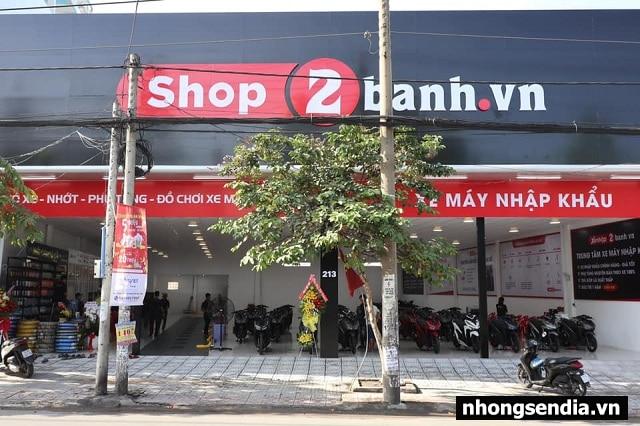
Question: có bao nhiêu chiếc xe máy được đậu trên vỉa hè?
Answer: có hai chiếc xe máy đậu trên vỉa hè